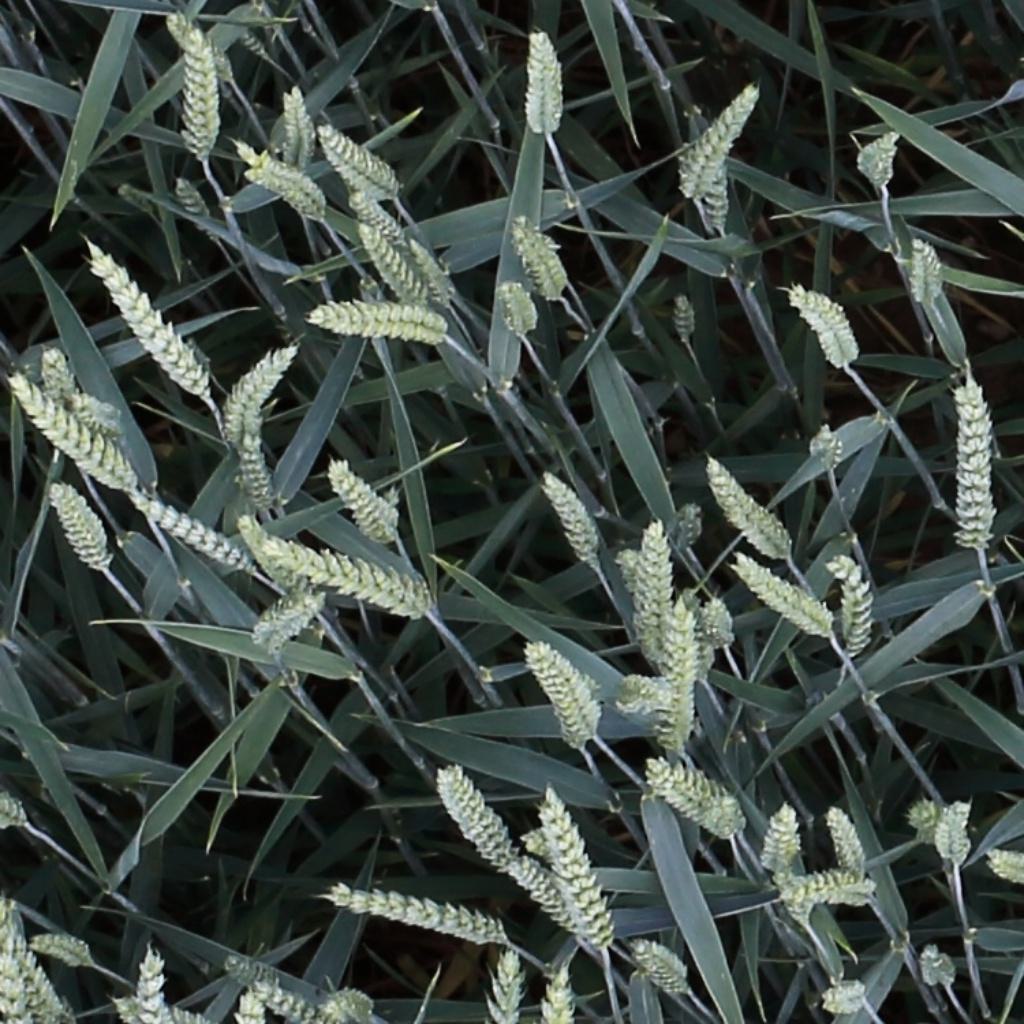
Country: Switzerland
Location: Usask
Wheat development stage: Filling